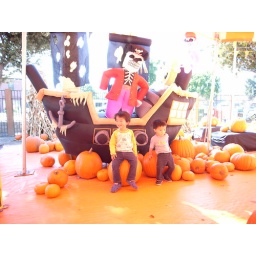
They enjoyed a lot in a jumping house at a patch in Sunnyvale.